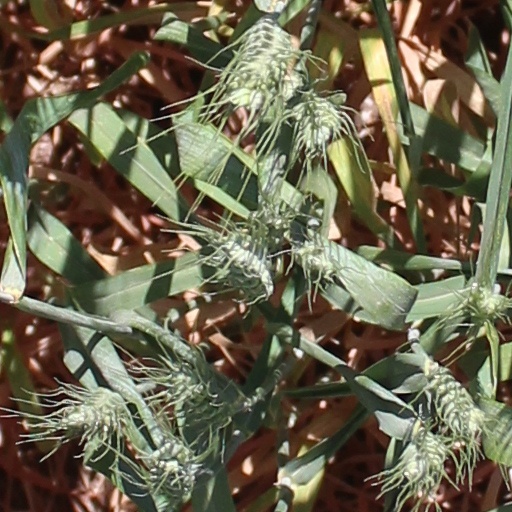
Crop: wheat